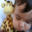
Label: baby